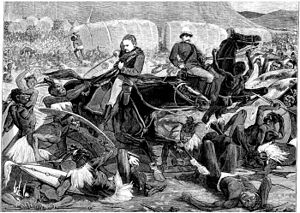
Slaget ved Isandlwana
Slaget ved Isandlwana
Slaget ved Isandlwana var et slag i Zulukrigen, hvor en zuluhær udslettede en britisk styrke. Slaget fandt sted 22. januar 1879. De britiske styrker blev kommanderet af Henry Pulleine.